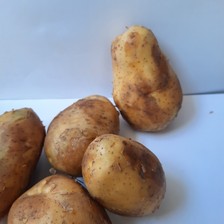
Label: others